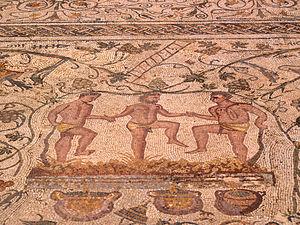
Foulage du raisin à Mérida
La culture de la vigne en hautain est une méthode culturale connue depuis l'Antiquité. Cette façon de faire fut particulièrement utilisée par les Grecs, les Scythes et les Romains.